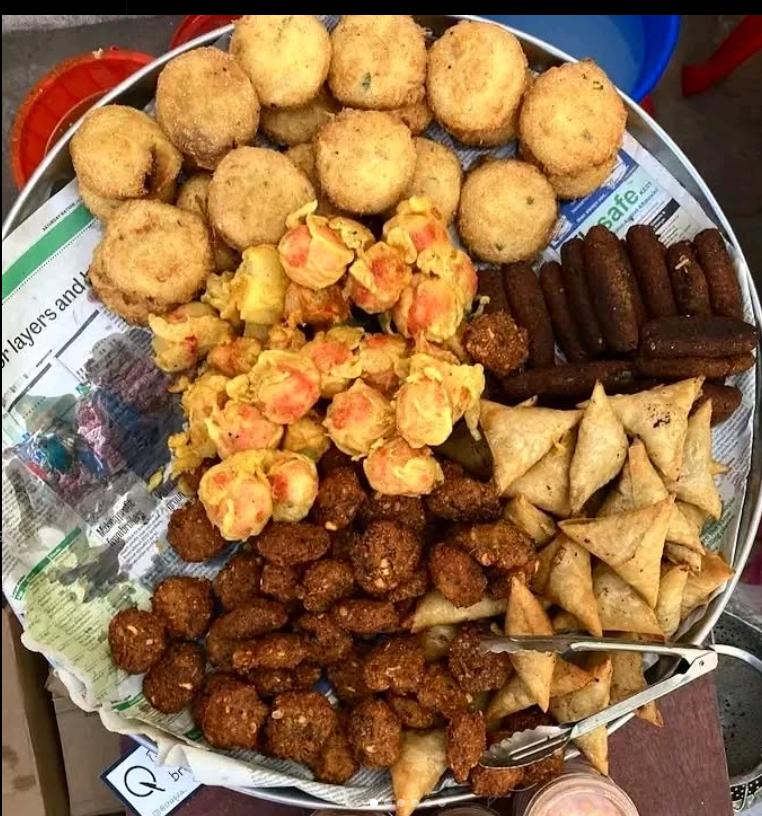
Chakula kizuri kilichopakuliwa na kimeandaliwa, kinavutia na kupendeza pia kiko na ladha nzuri. Ikiwemo keki, sambusa, bajia, viazi. Pia kuna vijiko na uma.